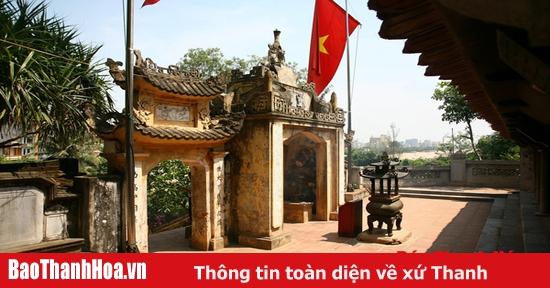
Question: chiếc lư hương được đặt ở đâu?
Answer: chiếc lư hương được đặt ngay bên dưới cột cờ